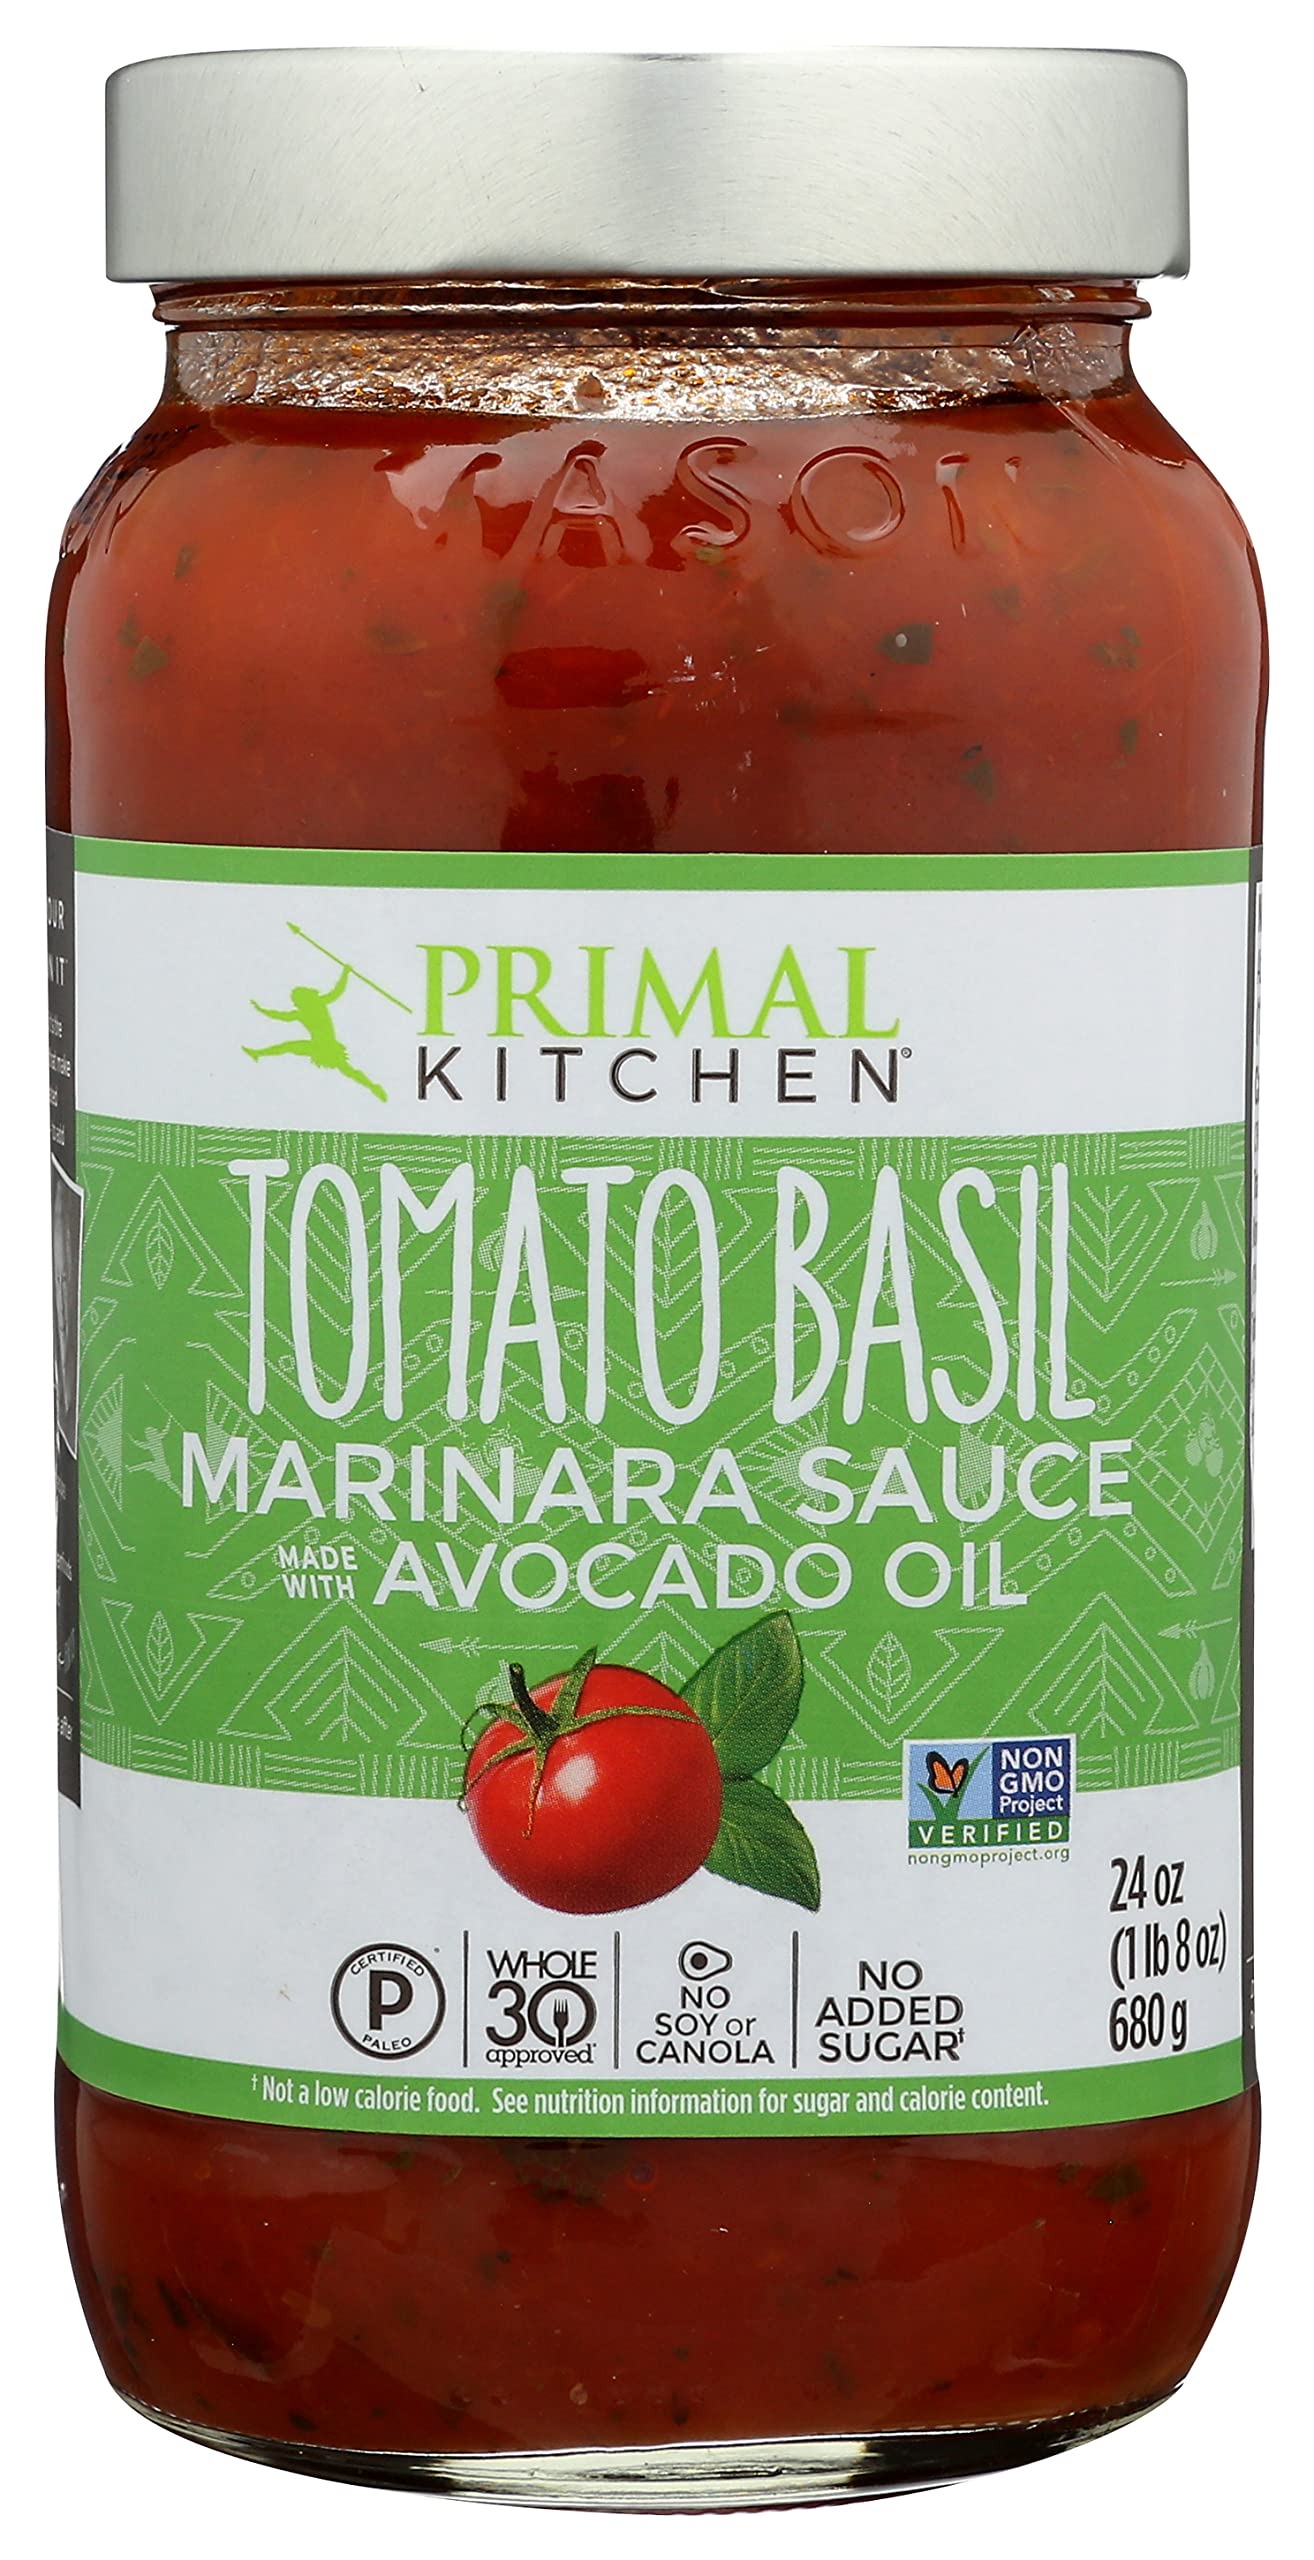
Item Name: Primal Kitchen Tomato Basil Marinara Sauce, Non GMO, 24 Ounces (Pack Of 6)
Bullet Point: Primal Kitchen Tomato Basil Marinara Sauce, Non GMO, 24 Ounces (Pack Of 6)
Value: 144.0
Unit: Ounce

Price: 9.65